Black Enough

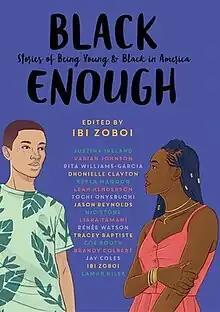
First edition book cover

Black Enough: Stories of Being Young & Black in America is a 2019 young adult anthology edited by Ibi Zoboi. The fictional stories are all written by Black authors and "explor[e] black interconnectedness, traditions, and identity in terms of how they apply to black teens". Common themes include Black identity, sexual awakening, and teenage worries.